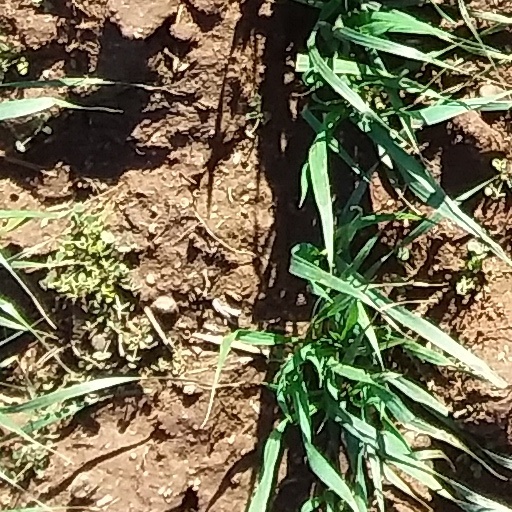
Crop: wheat